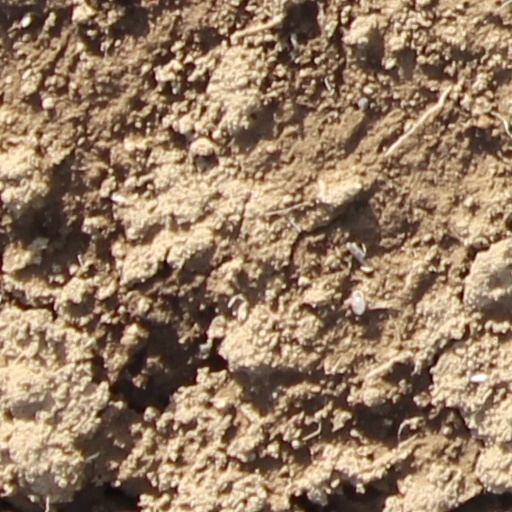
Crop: wheat